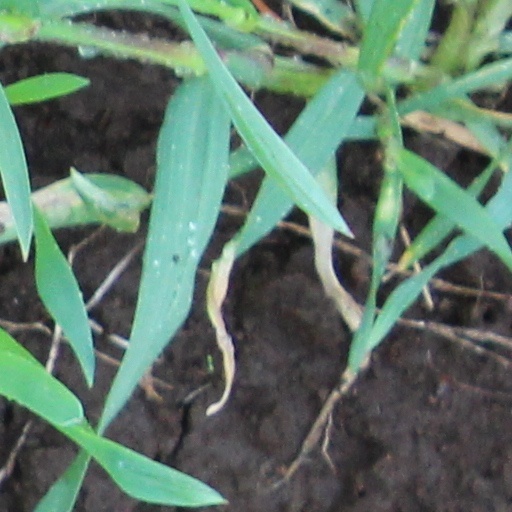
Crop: wheat